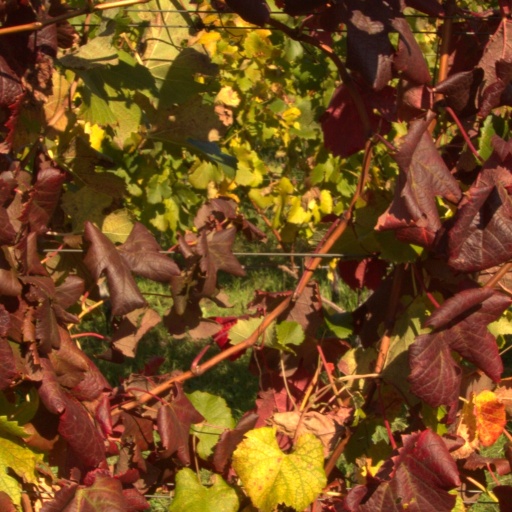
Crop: grape